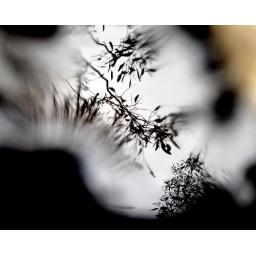
reflection in pool of water trapped in base of tree